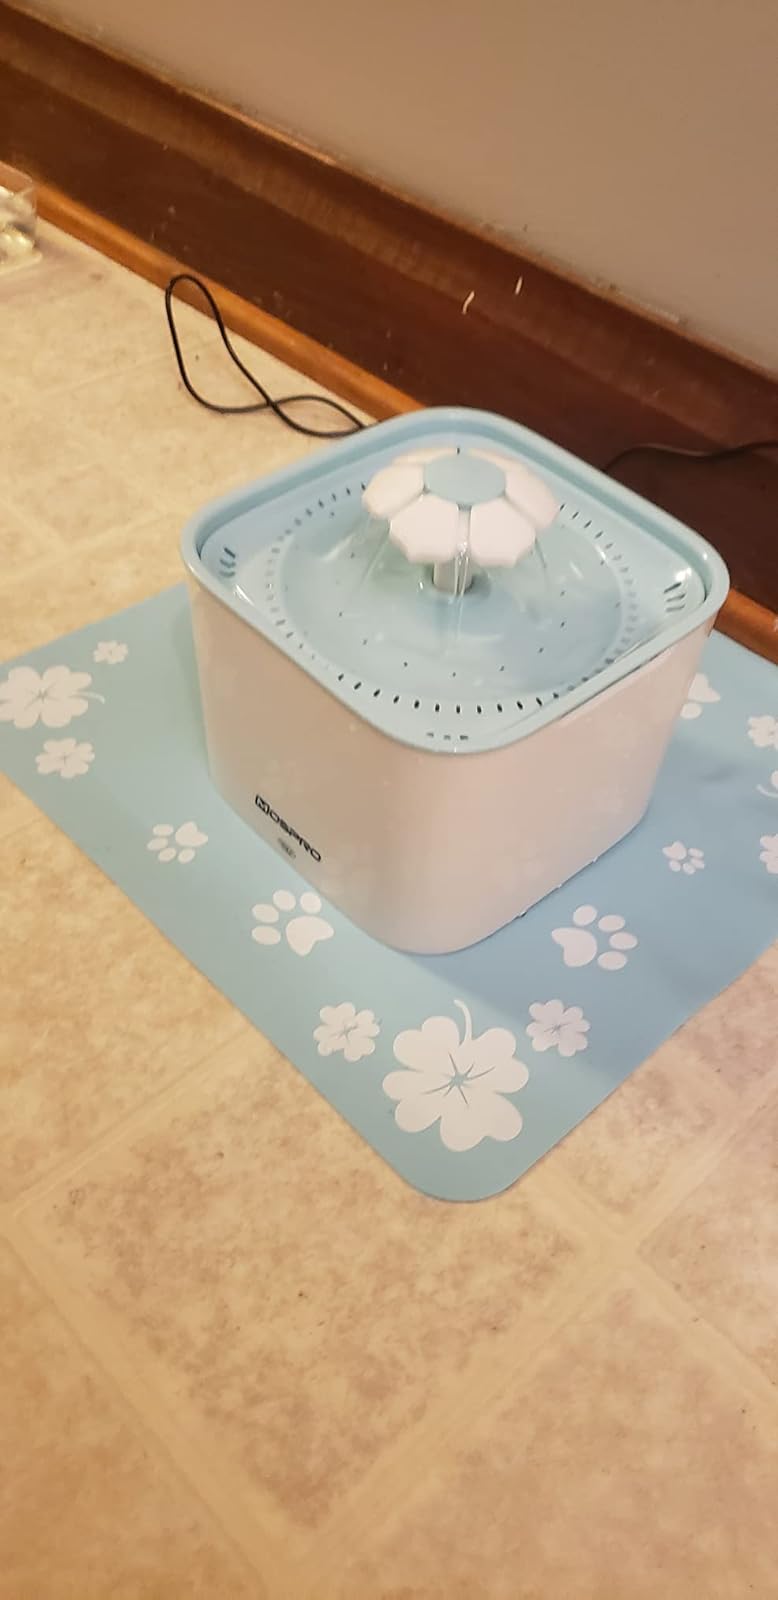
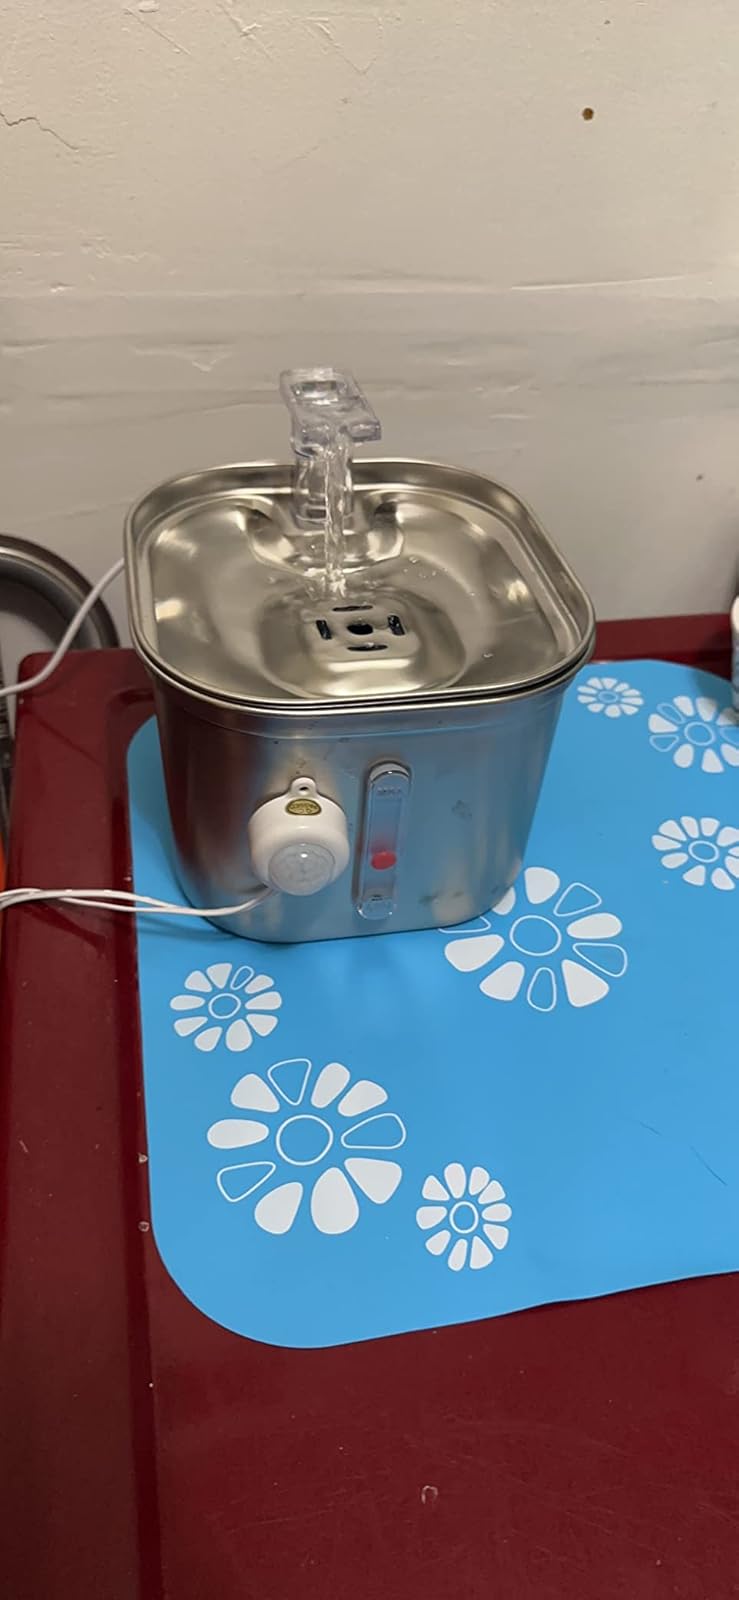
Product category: items_bowl
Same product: no